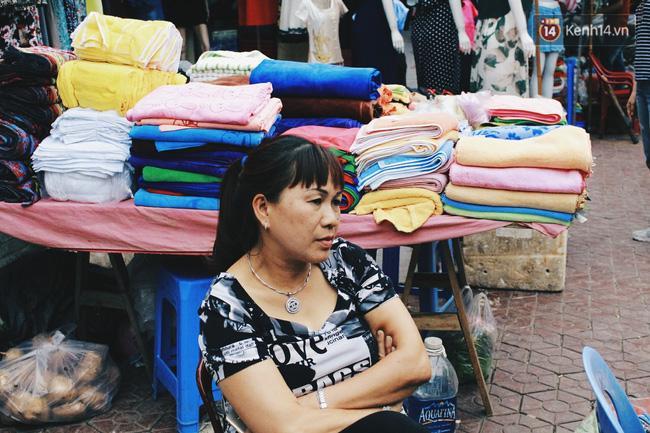
có nhiều tấm vải xuất hiện ở sau lưng của người phụ nữ